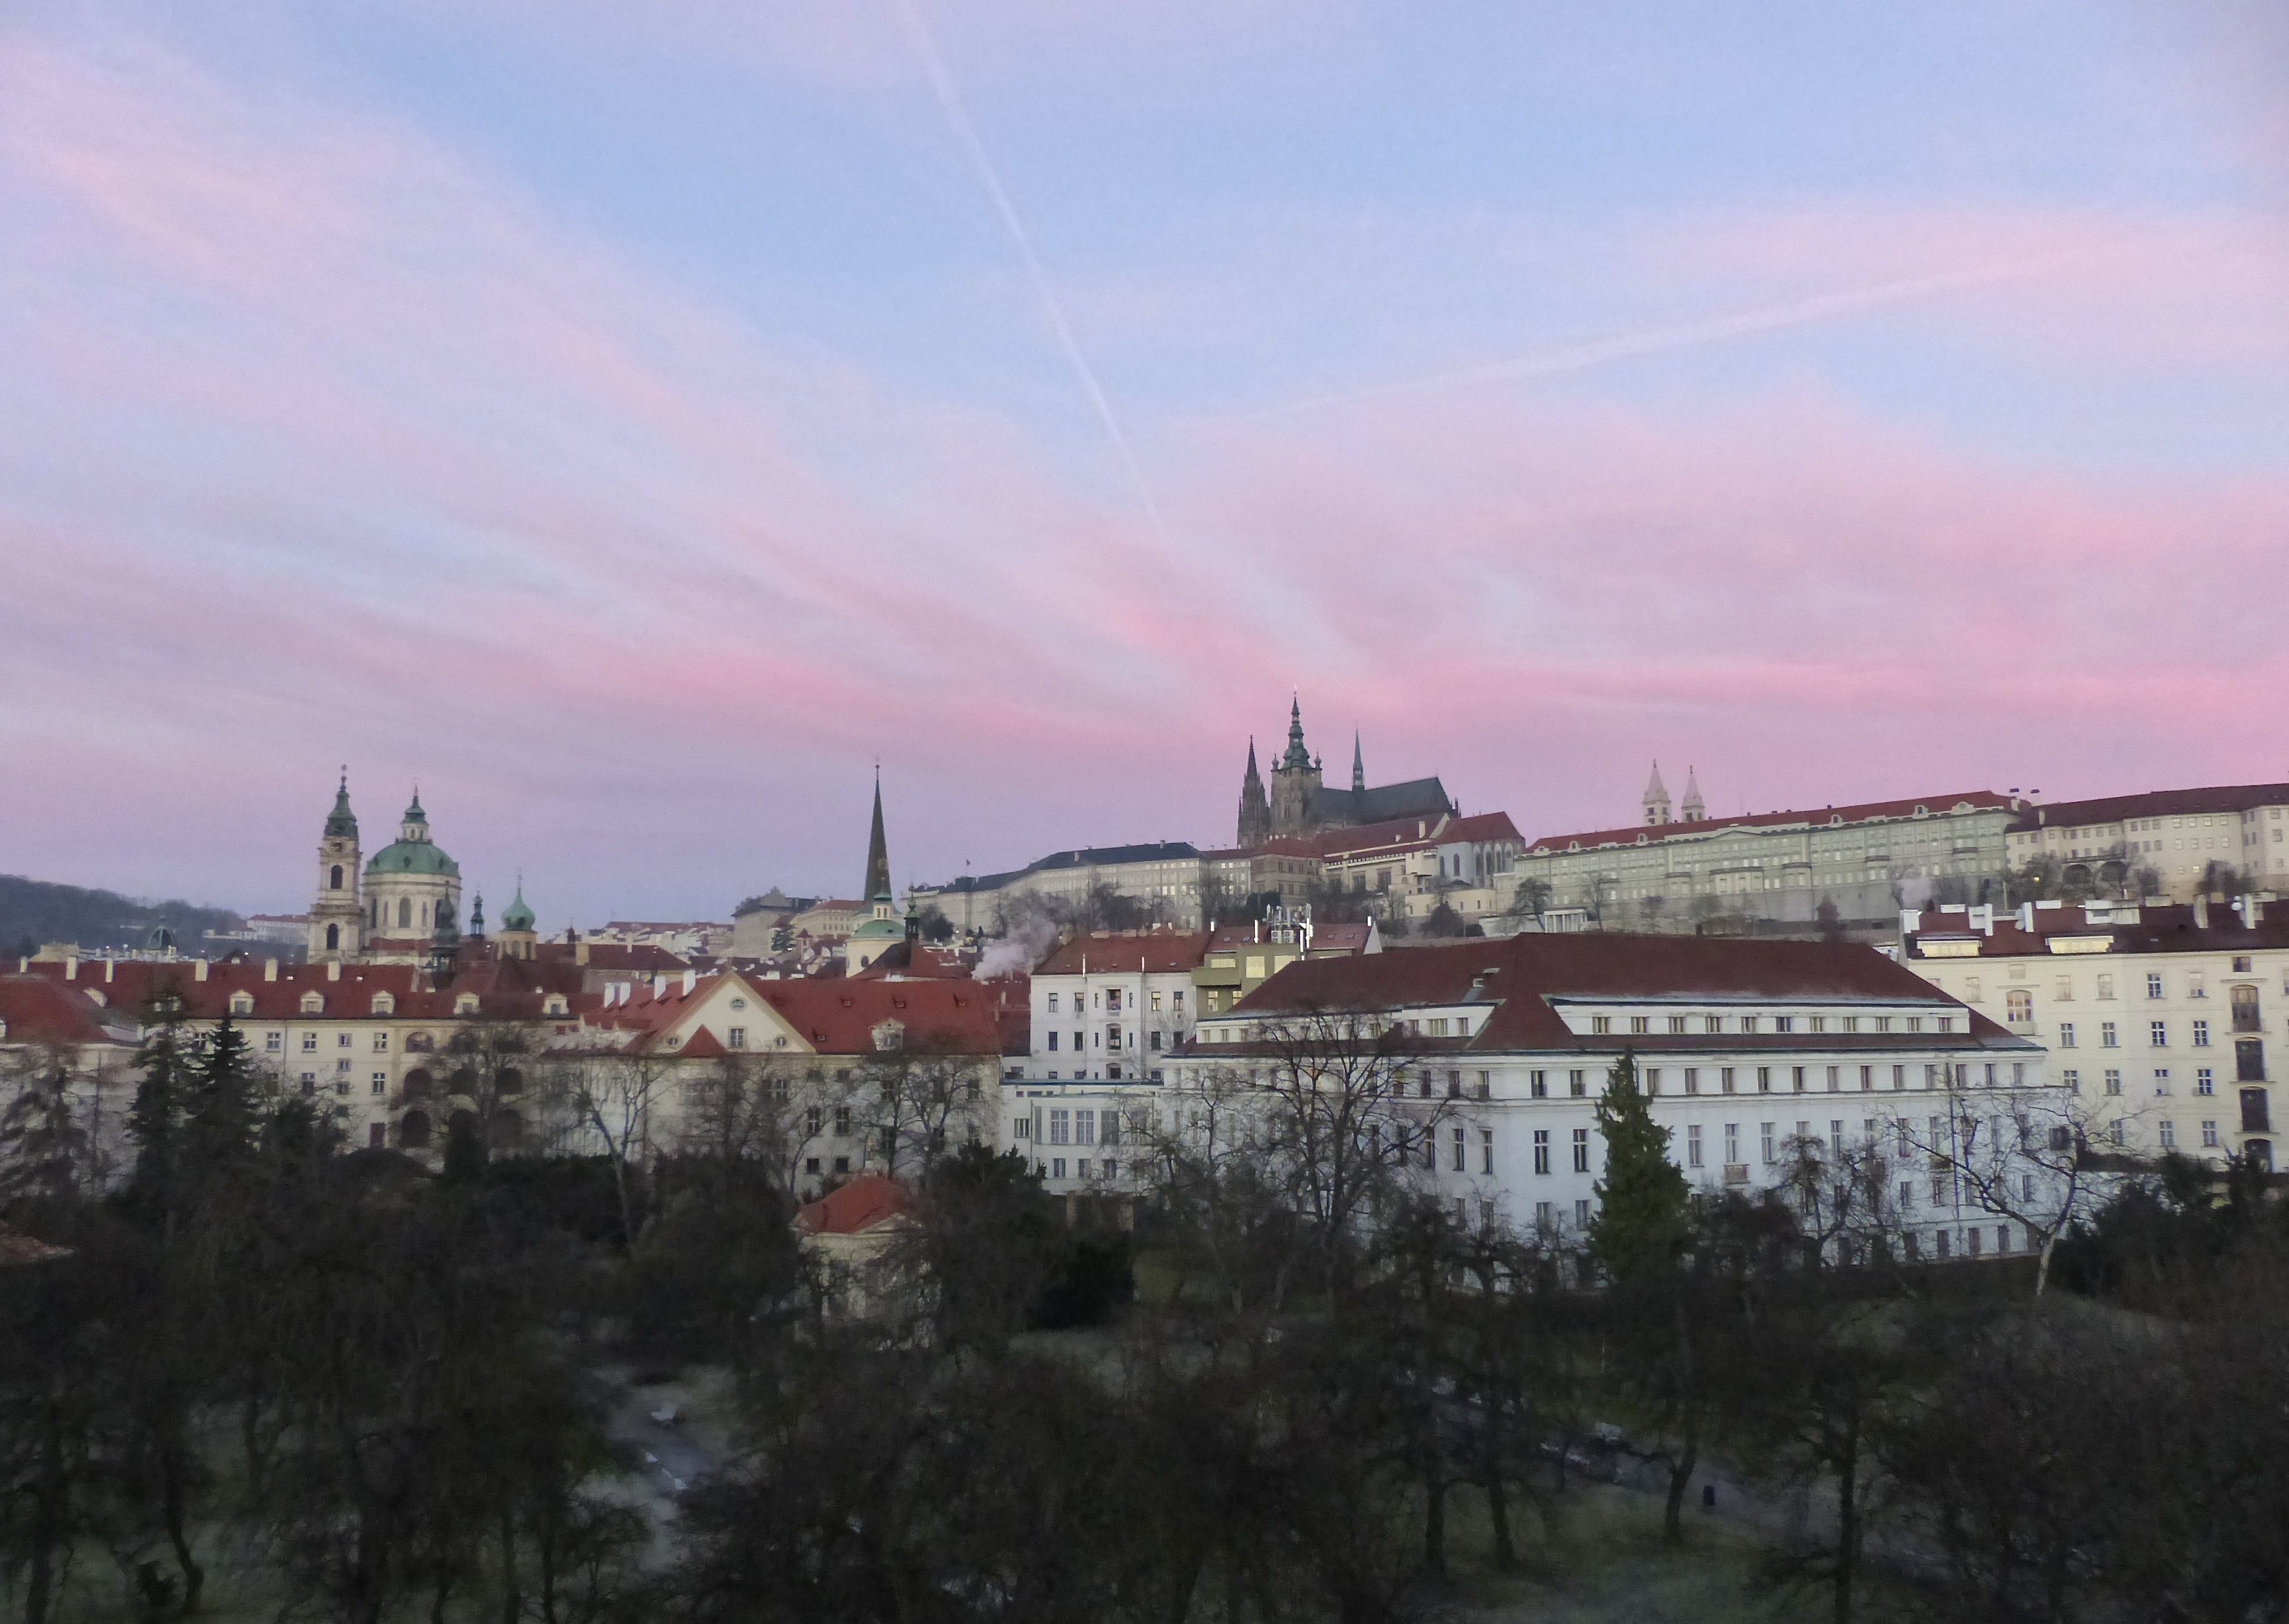
sky, skyline, morning, town, cityscape, panorama, travel, castle, prague, pink, stadium, hrad, czech, praha, sport venue